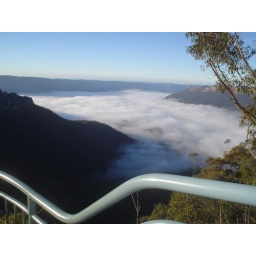
Jamison Valley covered in fairy floss. The first time I took the boys to the blue mountains.